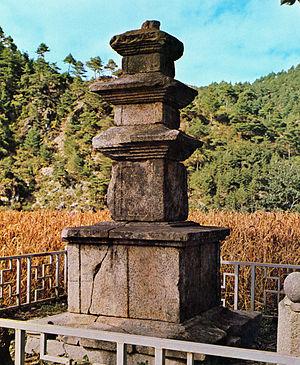
Le district d'Uljin est un district de la province du Gyeongsang du Nord, en Corée du Sud situé au pied des monts Taebaek et au bord de la mer du Japon. Avant 1963, il faisait partie du Gangwon.